Empress Go-Sakuramachi

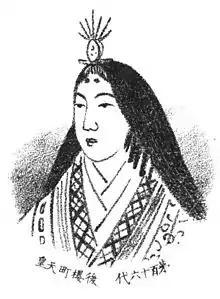

, posthumously honored as was the 117th monarch of Japan, according to the traditional order of succession. She was named after her father Emperor Sakuramachi, with the word "go" (後) before her name translating in this context as "later" or "second one". Her reign during the Edo period spanned the years from 1762 through to her abdication in 1771. The only significant event during her reign was an unsuccessful outside plot that intended to displace the shogunate with restored imperial powers. , she remains the most recent empress regnant of Japan as the current constitution does not allow women to inherit the throne.